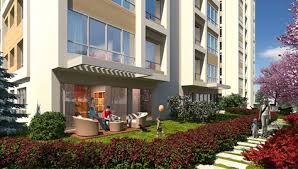
Yemek: lokum